Answer in natural language. Estimate the real world distances between objects in the image. Which object is closer to brown burgundy leather sofa (marked A), framed landscape photograph with black wood frame (marked B) or framed mountain landscape photo (marked C)? Choose between the following options: framed mountain landscape photo (marked C) or framed landscape photograph with black wood frame (marked B)
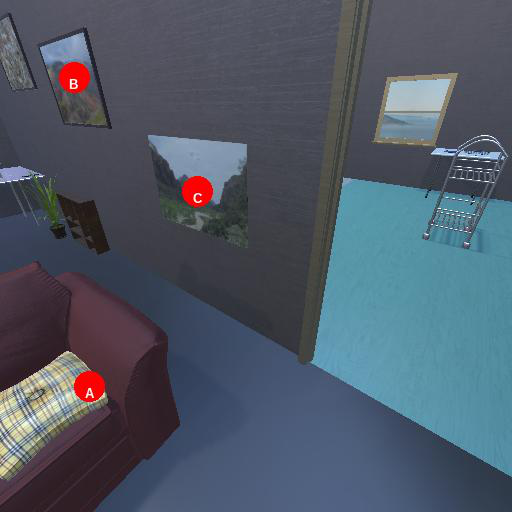
<answer>framed mountain landscape photo (marked C)</answer>